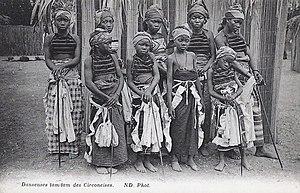
Danseuses tam-tam des circoncises. [Afrique Occidentale, Sénégal
Les Soussous sont une population mandingue d'Afrique de l'Ouest vivant principalement en Guinée, également au nord-ouest de la Sierra Leone et en Guinée-Bissau. Comme la plupart des groupes mandingues, ils sont originaires du Mandé.